Frankie Duson

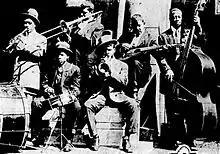
The Eagle Band with Dusen on trombone, 1916. This version of the band included Edmond Hall on clarinet and Buddie Petit on cornet.

He played with Buddy Bolden's band, and following Bolden's health problems took over as bandleader of the group and renamed it The Eagle Band, considered one of the best in New Orleans for more than a decade. During the Great Depression he played with the era orchestra on the ship "S.S Capitol," and later played alongside Louis Dumaine.